Queer of color critique

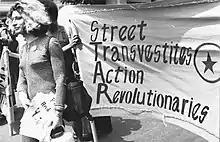
Sylvia Rivera in 1970 at S.T.A.R. Rally

The praxis for Queer of Color critique came long before the establishment of a named analytical framework. Queer and trans people of color were foundational in organizing and activating LGBTQ movements in the US. However, efforts to converge racial, class, and gender struggles within the movement for gay liberation were sidelined by those who sought an assimilative approach to gain power and capital for largely upper-middle class white gays and lesbian. Notably, figures who participated in the Stonewall uprising, like Marsha P. Johson, Sylvia Rivera, and Miss Major Griffin-Gracy, saw gay liberation equally invested in racial and socioeconomic justice, involving themselves in housing, abolition, sex work decriminalization, and harm reduction projects, and could be said to already be deploying a queer of color critique in their activist practices. Sylvia Rivera and Marsha P. Johnson founded the Street Transvestite Action Revolutionaries (S.T.A.R.) and found difficulty of receiving funding and support from organizations like the Gay Activists Alliance and Gay Liberation Front. For the latter half of the twentieth century, queer and trans people of color were already fighting against oppressive conditions and material circumstances resulting from intersecting vectors of oppression. The most prominent gay organizations of the 1970s, 80s, and 90s prioritized liberal rights like military inclusion and marriage equality, and were more concerned with respectability and power than empowering or materially supporting members of the community, such as transgender populations, homeless youth, sex workers, and the incarcerated.